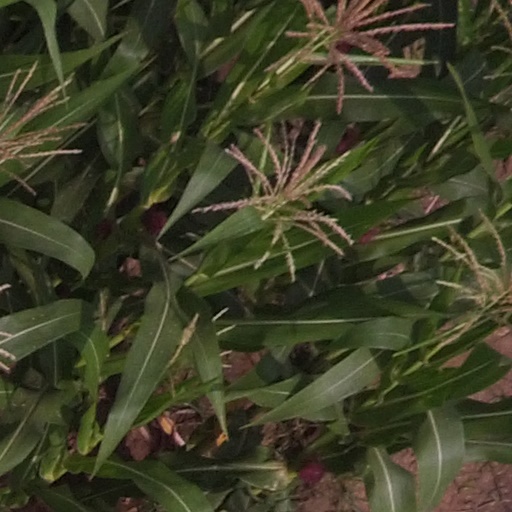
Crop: maize; corn